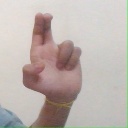
अक्षर: आ